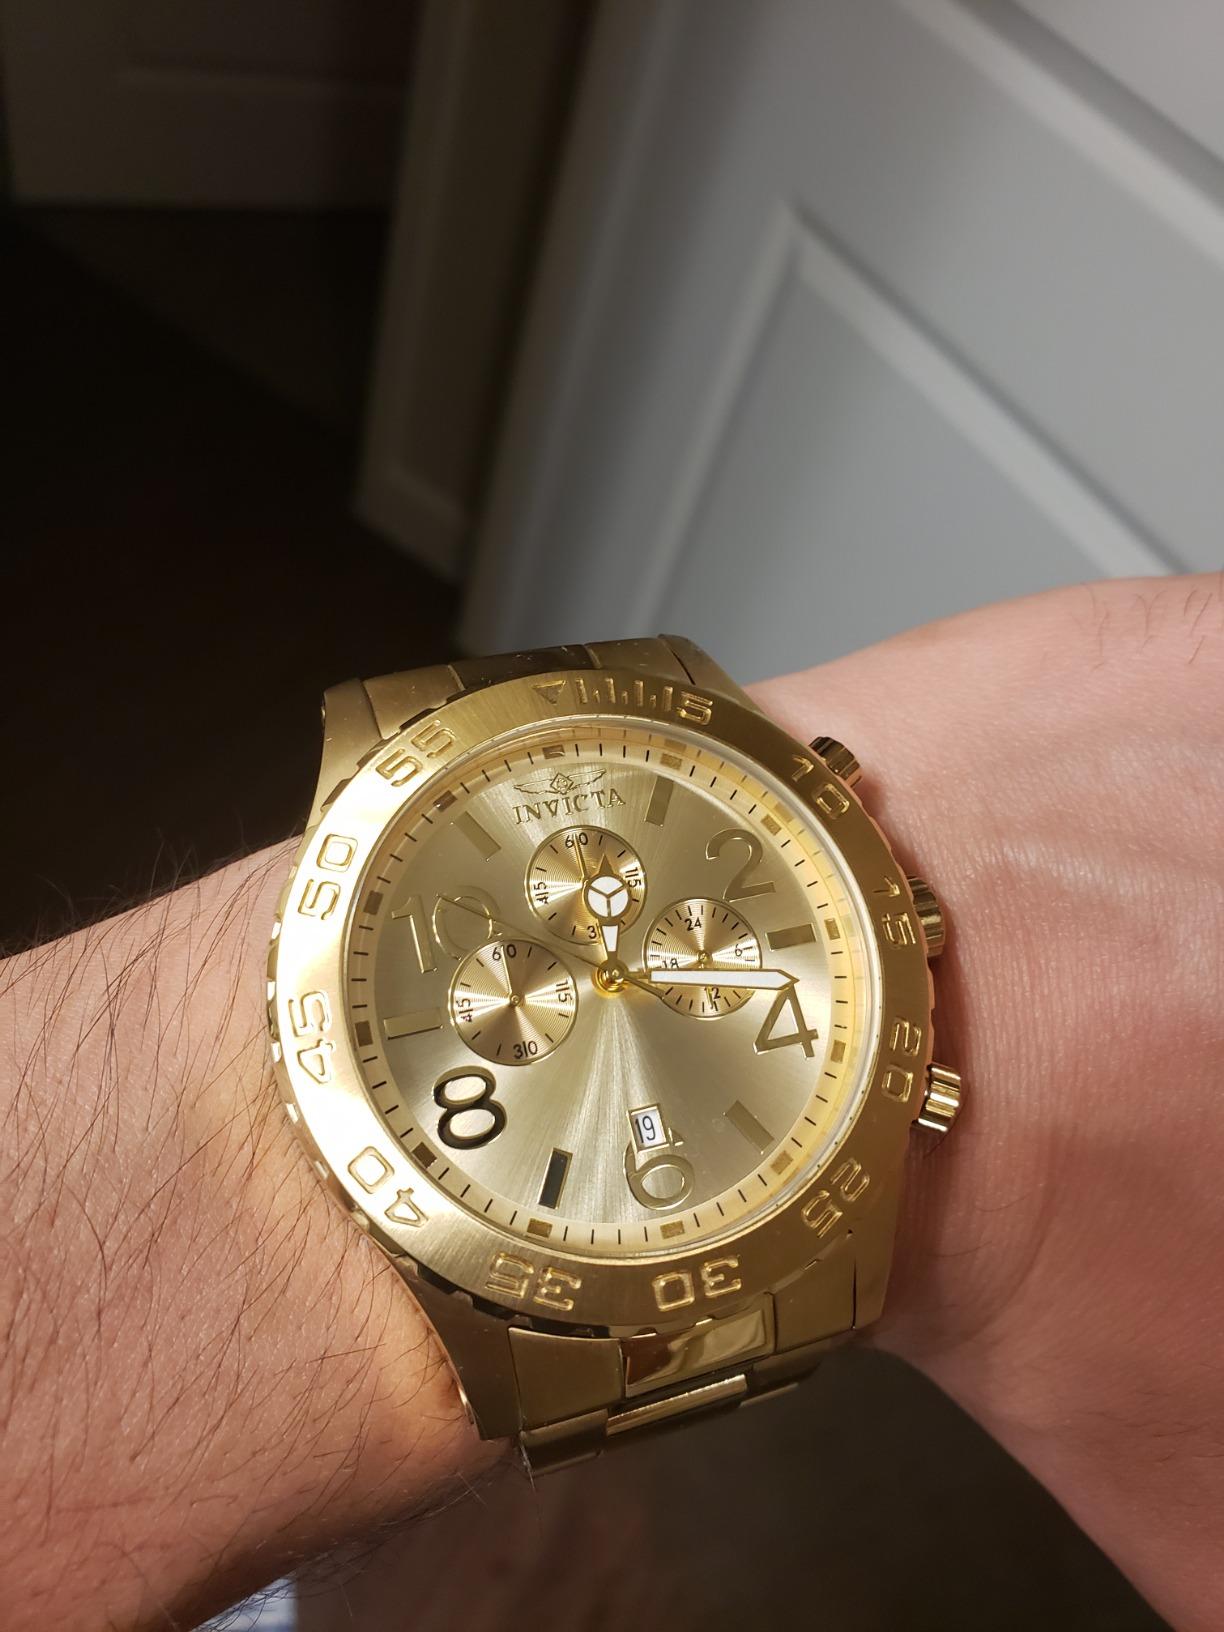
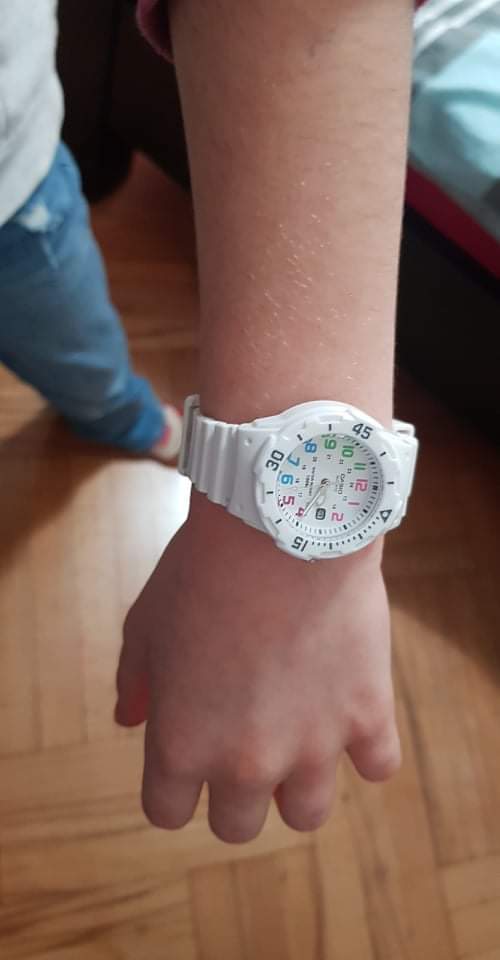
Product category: accessories_watch
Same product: no